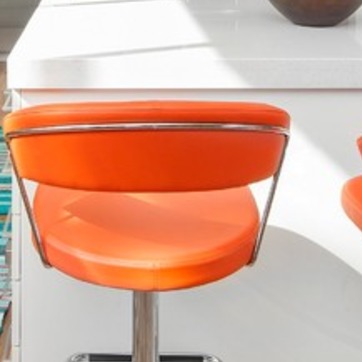
Material: leather